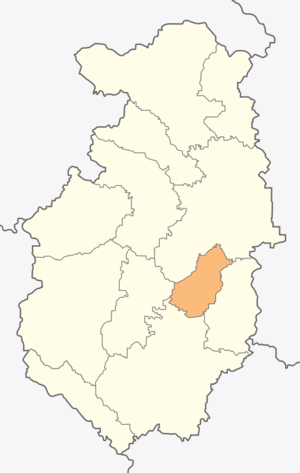
Pechtera est une obchtina de l'oblast de Pazardjik en Bulgarie.